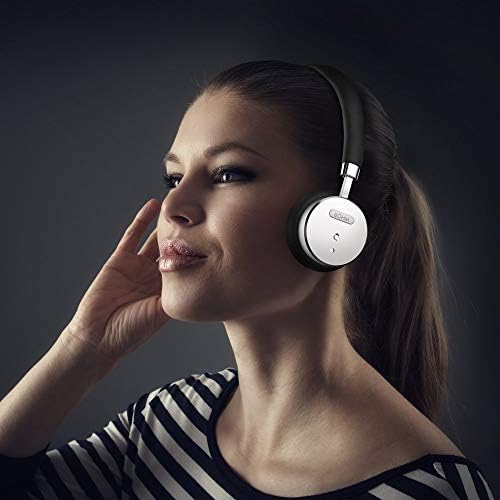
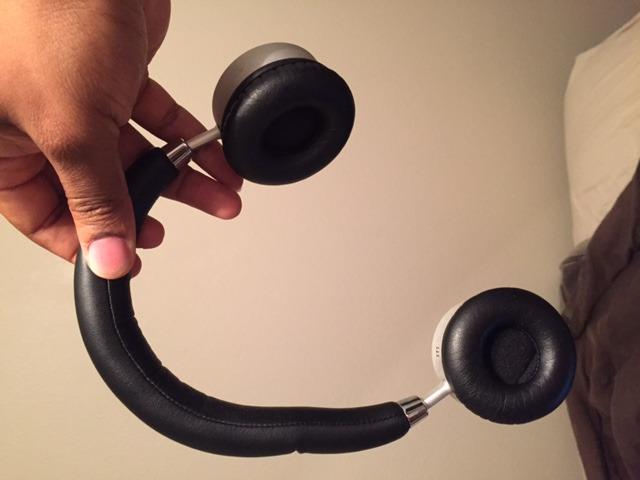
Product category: headphones
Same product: yes